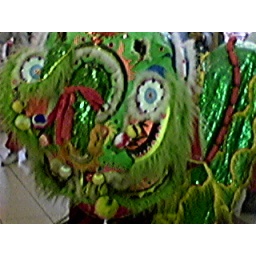
Lion Dance, in which the lion try to catch the carbage, and take the red pocket money.